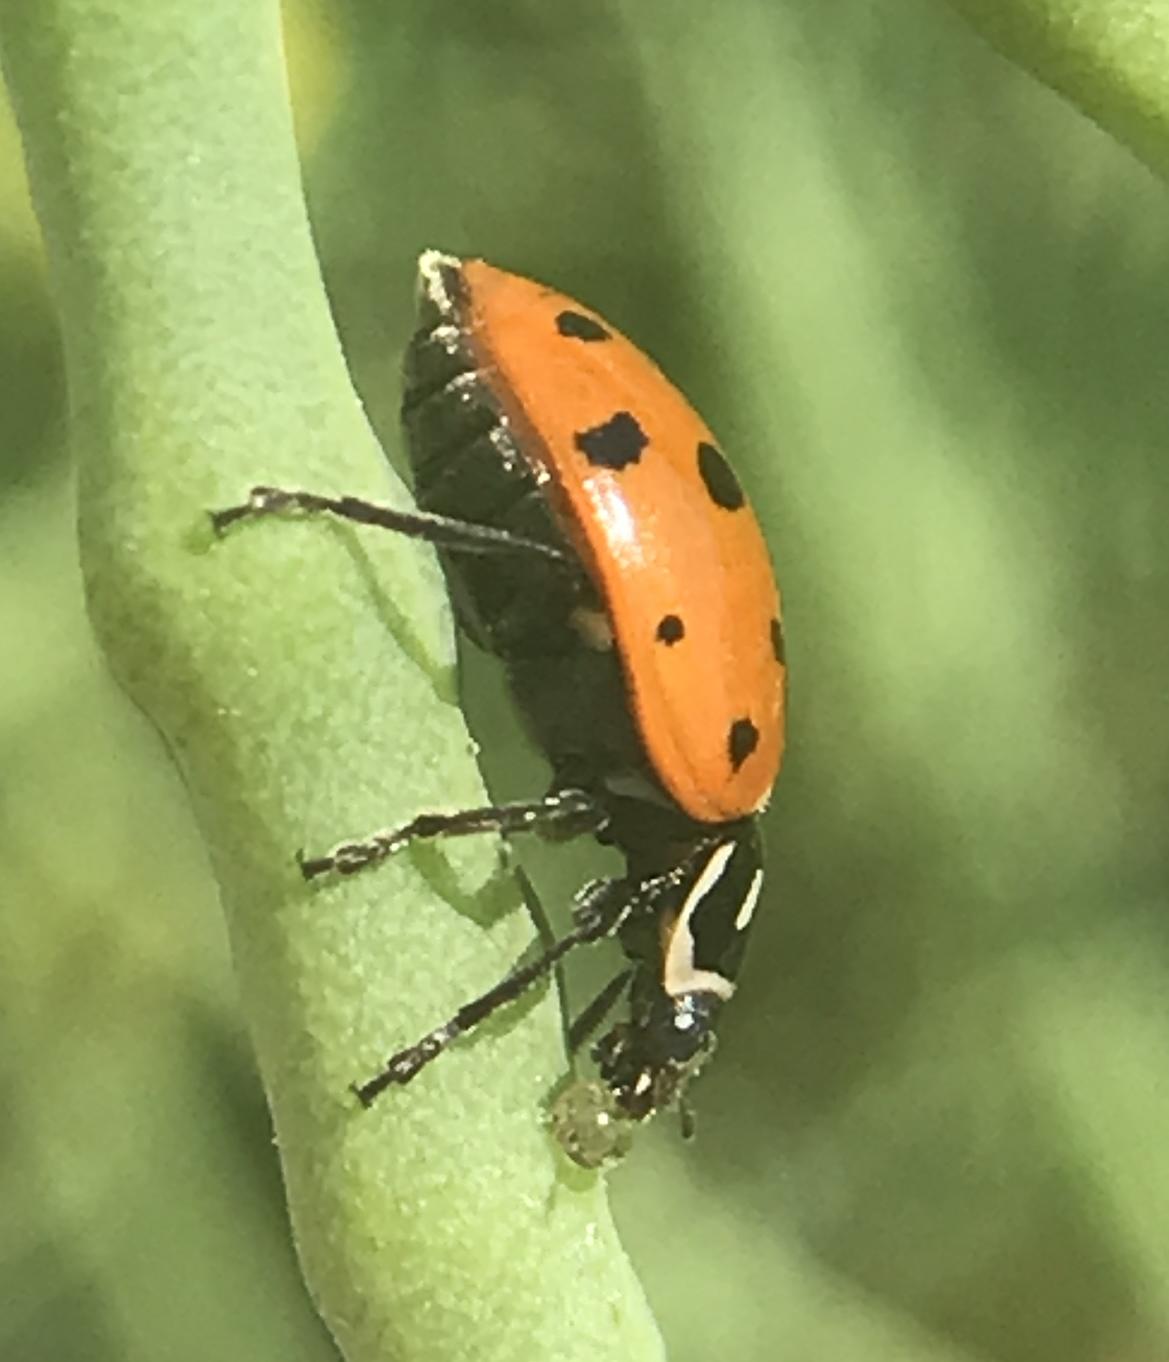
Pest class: predators